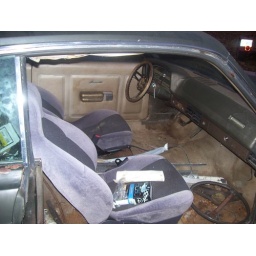
the interior...it has bucket seats ..they are not the original but the rear is door panels are in great shape